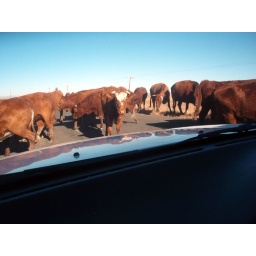
cows in the road